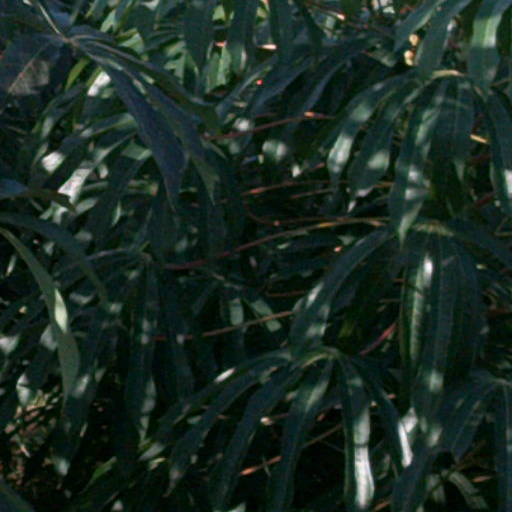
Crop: cassava